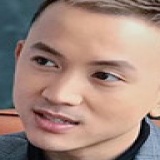
diễn viên Hoàng Anh Vũ